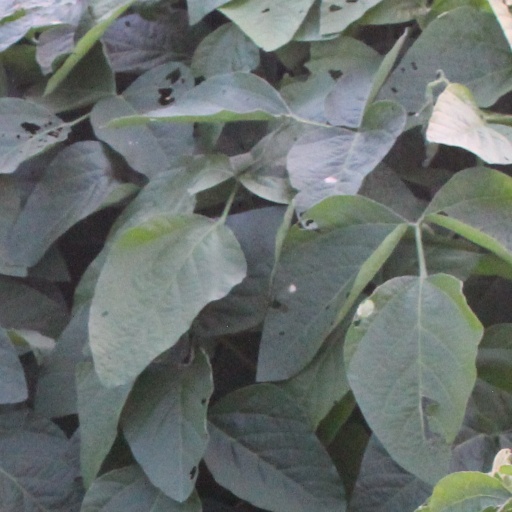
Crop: soybean